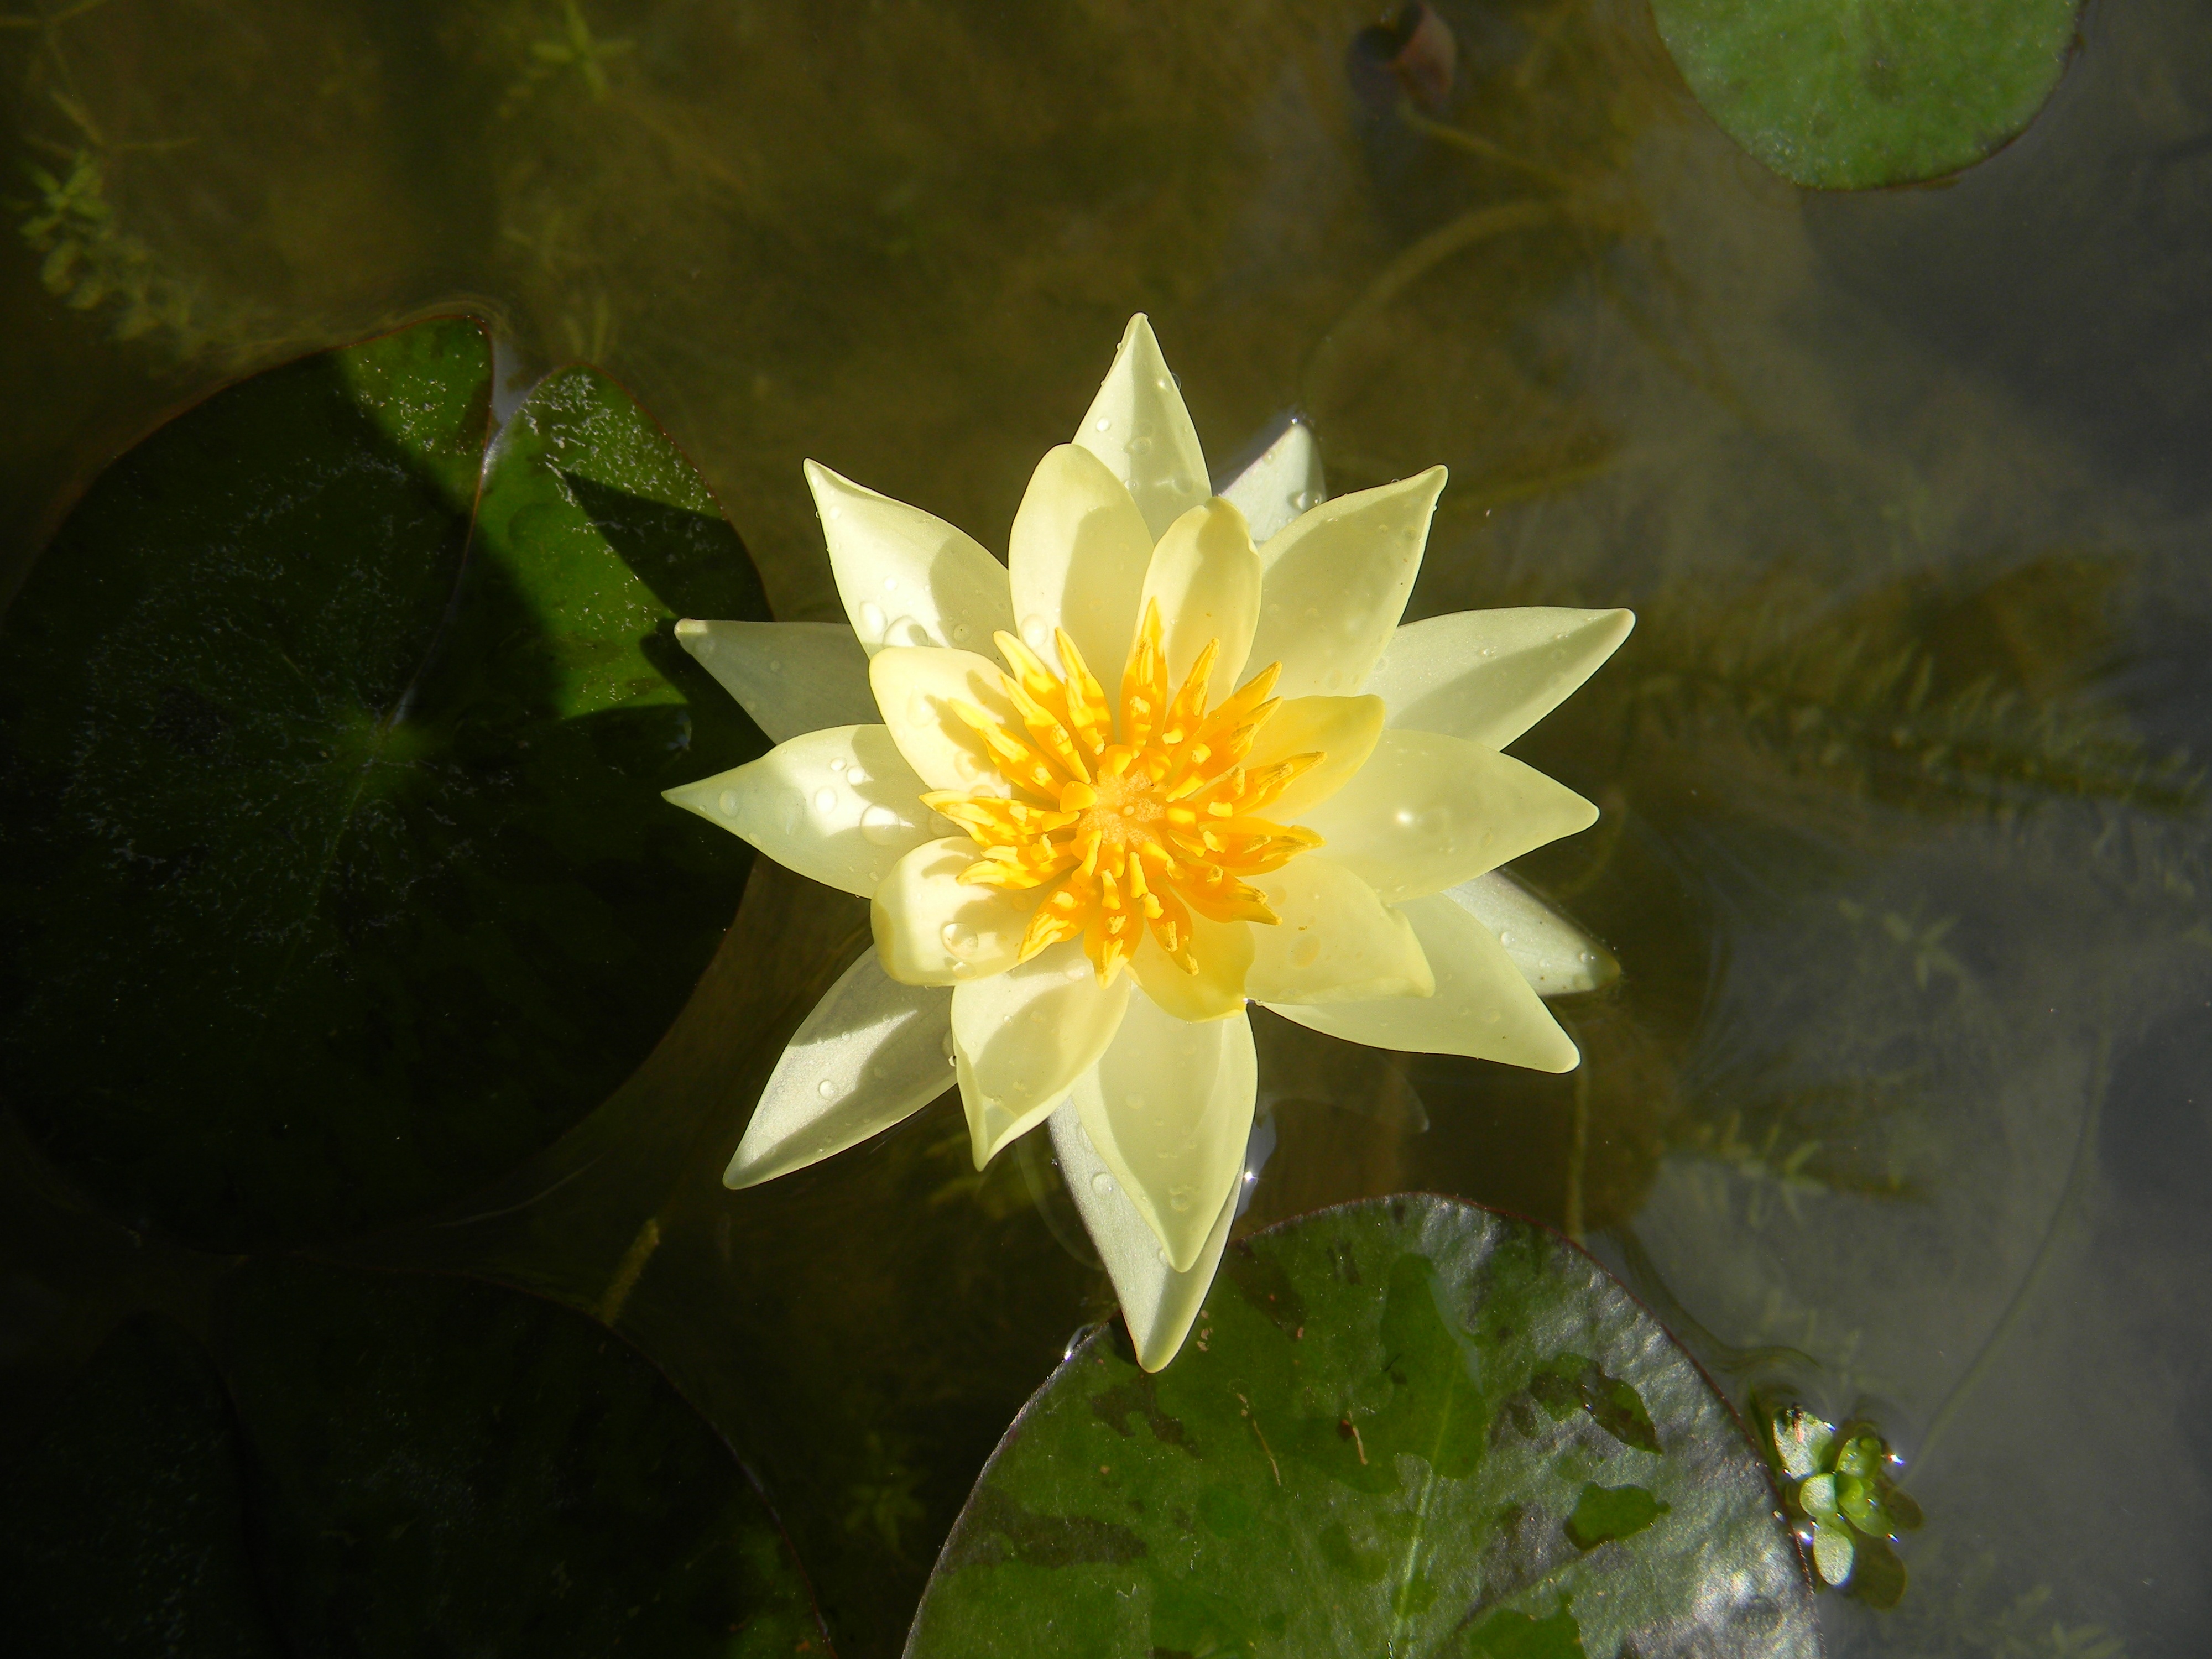
nature, cactus, plant, sunlight, leaf, flower, petal, botany, yellow, sacred lotus, aquatic plant, flora, water lily, lotus, nymphaea, macro photography, flowering plant, land plant, lotus family, hedgehog cactus